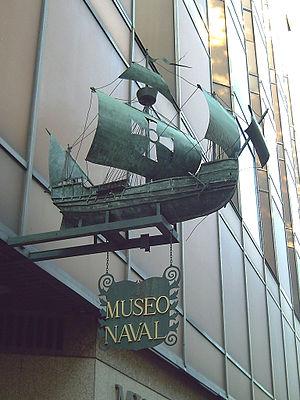
Le San Diego était un galion espagnol qui faisait partie du Galion de Manille, qui couvrait la route commerciale entre la Nouvelle-Espagne, le port d'Acapulco, actuel Mexique, et Manille, dans les Philippines, et qui s'utilisait pour échanger les marchandises chinoises contre l'argent mexicain. D'Acapulco, via transport terrestre, un contact était établi, avec la localité de Veracruz sur la côte Atlantique et plus loin l'Europe via la flotte des Indes.